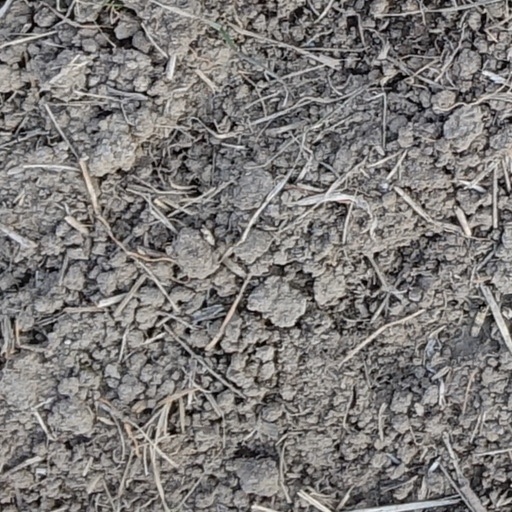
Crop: wheat